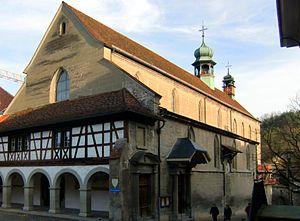
L'église Saint-Maurice-des-Augustins est une église historique de Fribourg. Cette église dédiée à saint Maurice, particulièrement révéré en Suisse, dépend du diocèse de Lausanne, Genève et Fribourg.